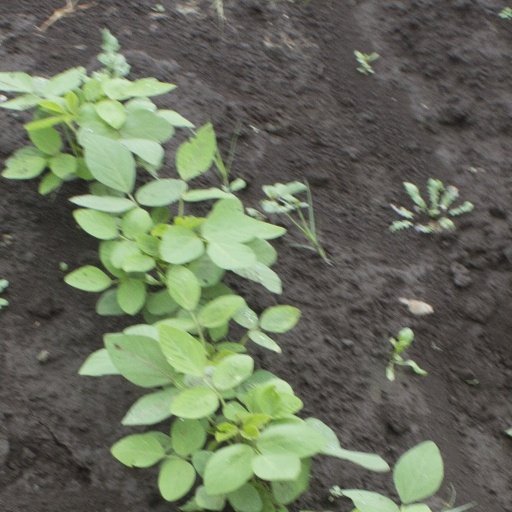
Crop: soybean